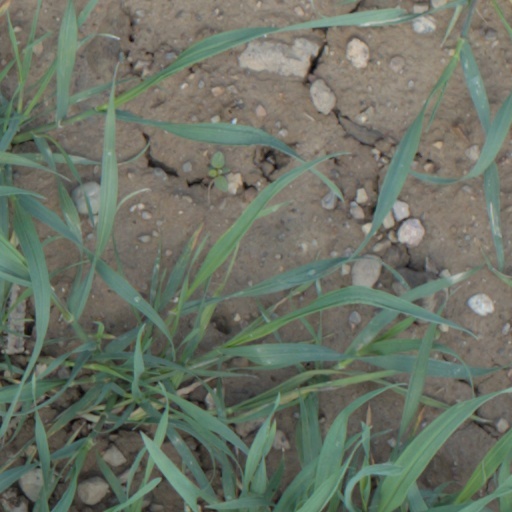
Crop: wheat